Philippines–Saudi Arabia relations

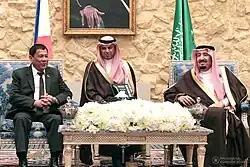
President Rodrigo Duterte (left) meets with King Salman (right) during the former's state visit to the country in 2017.

Before Spain colonized the Philippines, there were the existence of several Precolonial Sultanates in the Philippines such as Sulu, Maguindanao, Lanao, and the capital called Manila (Former colony of the Brunei Sultanate); which had Sultans that could trace their descent to the prophet Mohammad, through Hashemites, Arabs who migrated to the Philippines.